Bidental

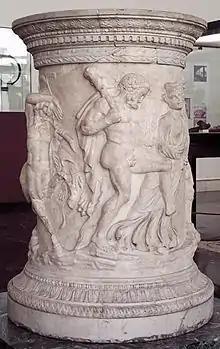
A Bacchic Roman puteal ("wellhead") of the Neo-Attic style, inspired by Hellenistic art. Relief shows figures a Bacchic procession: a drunk Hercules (in centre) wears the skin of the Nemean lion and carries his olivewood club.

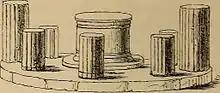
Bidental Drawing From: <a href="https%3A//archive.org/stream/illustratedcompa00rich%23page/84/mode/2up/search/bidental">The Illustrated Companion to the Latin Dictionary and Greek Lexicon

In ancient Roman religion, a bidental was a sacred shrine erected on the spot where lightning had struck.